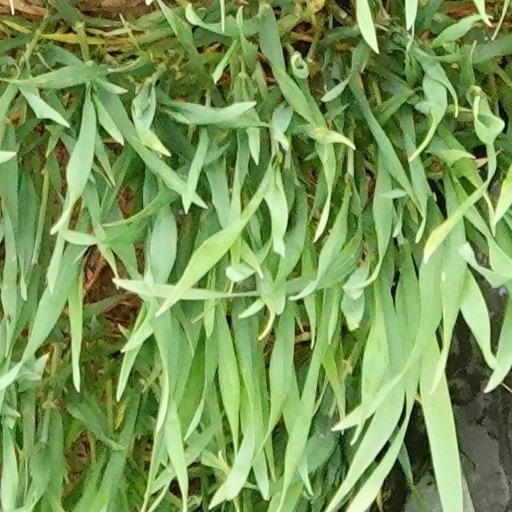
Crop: wheat